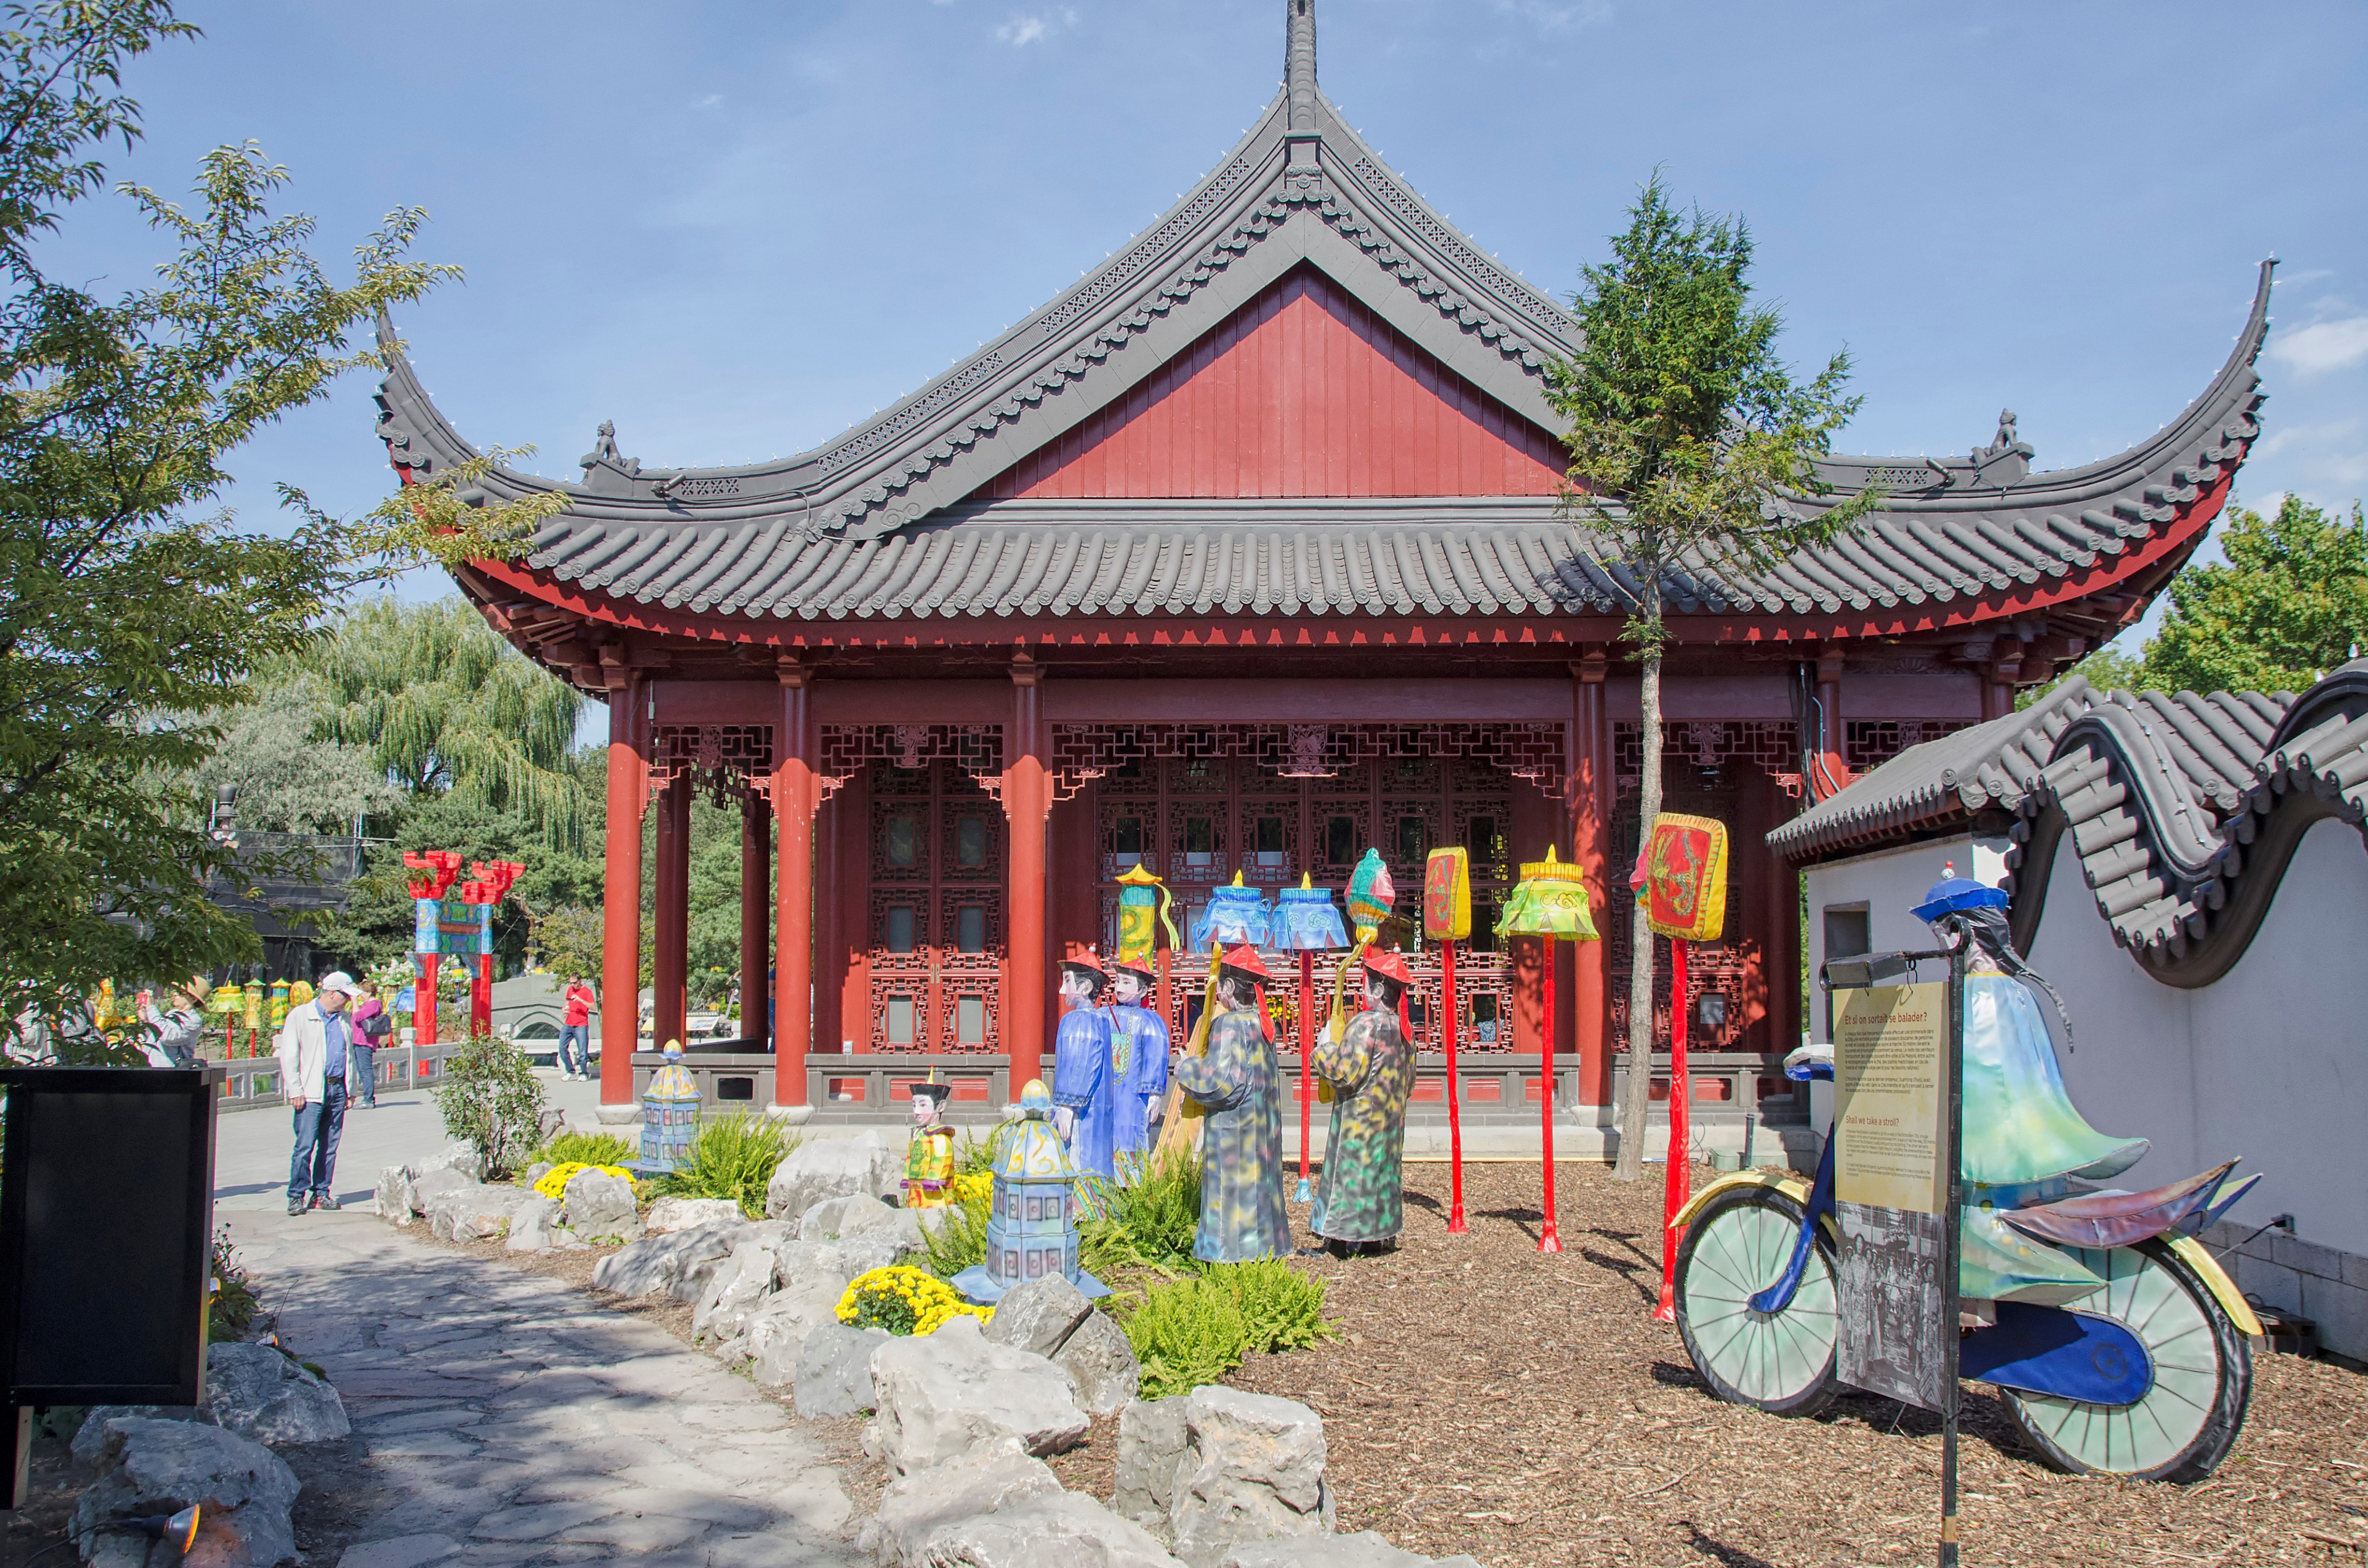
city, place of worship, de, of, temple, canada, shrine, quebec, montreal, ville, wat, hindu temple, shinto shrine